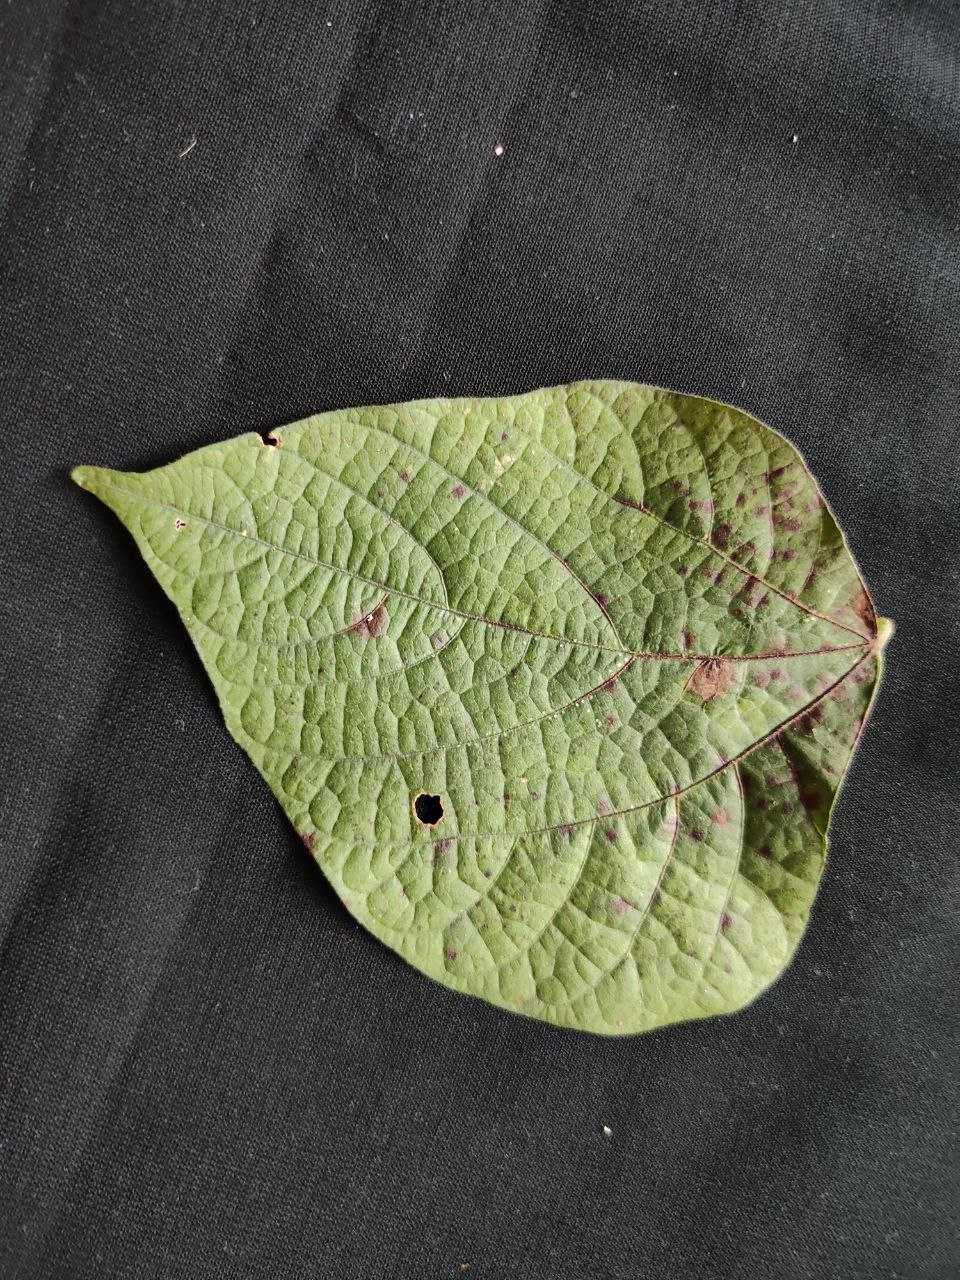
Crop: bean
Leaf condition: Rust